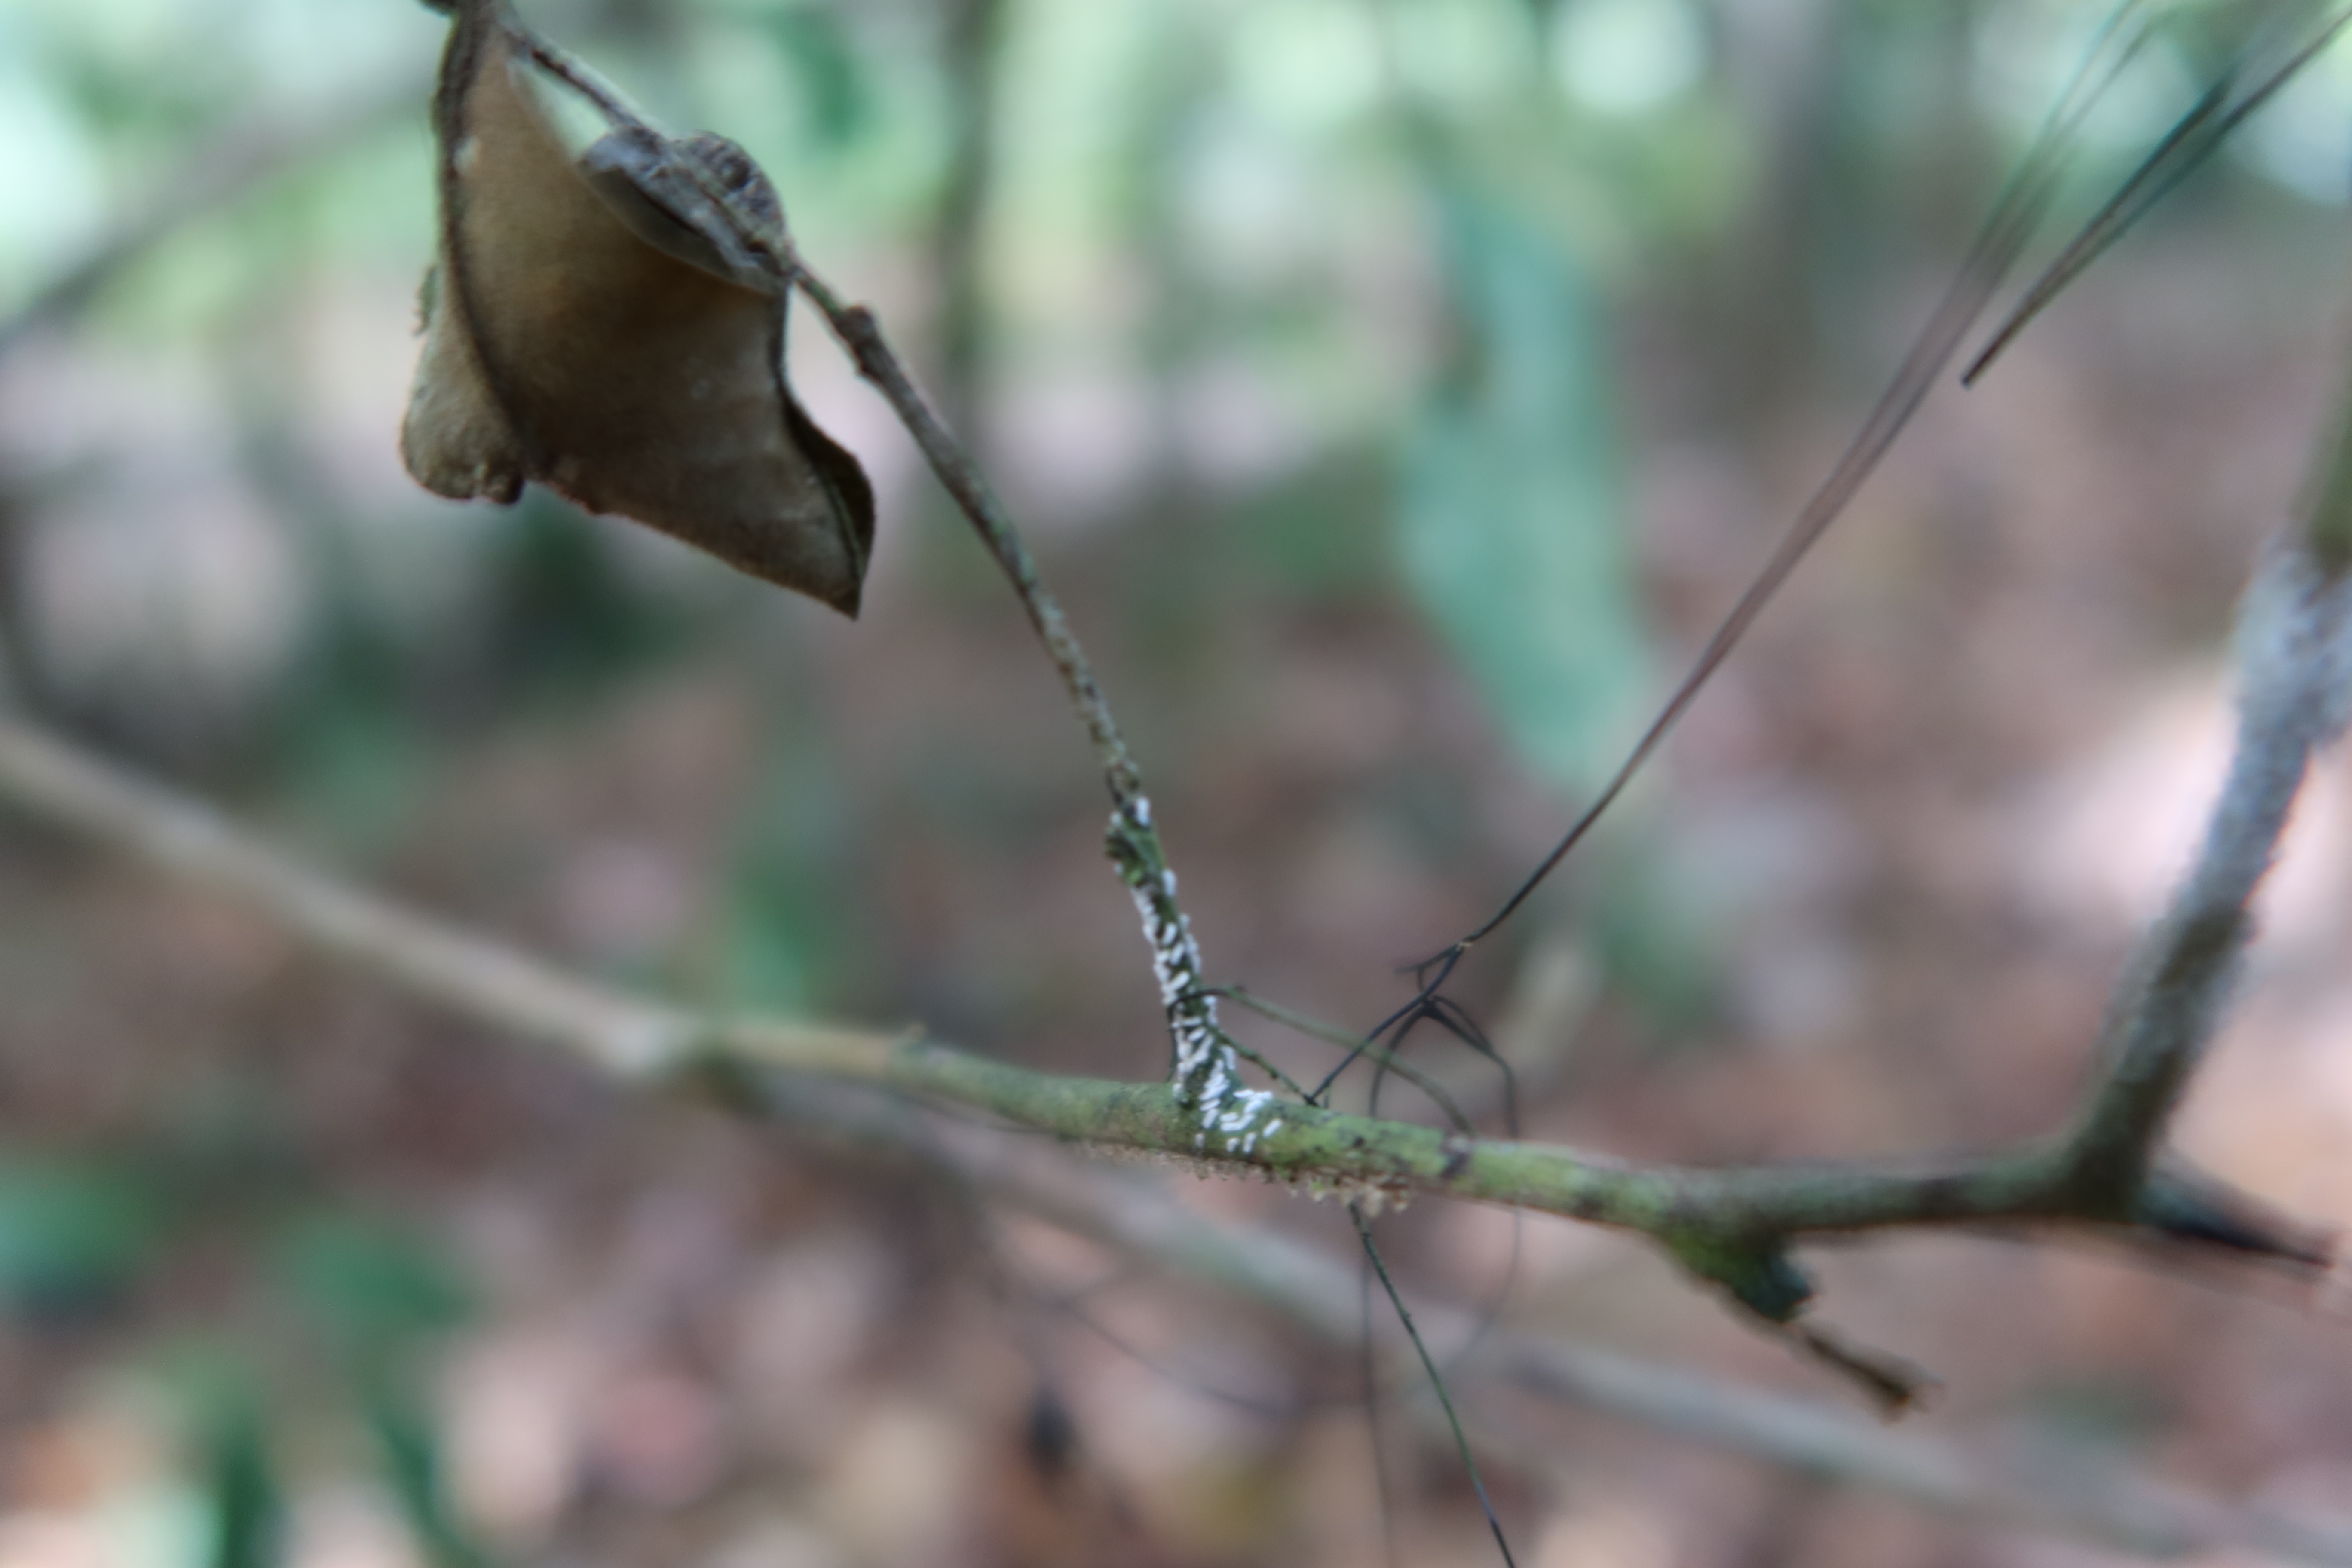
Label: Spiders